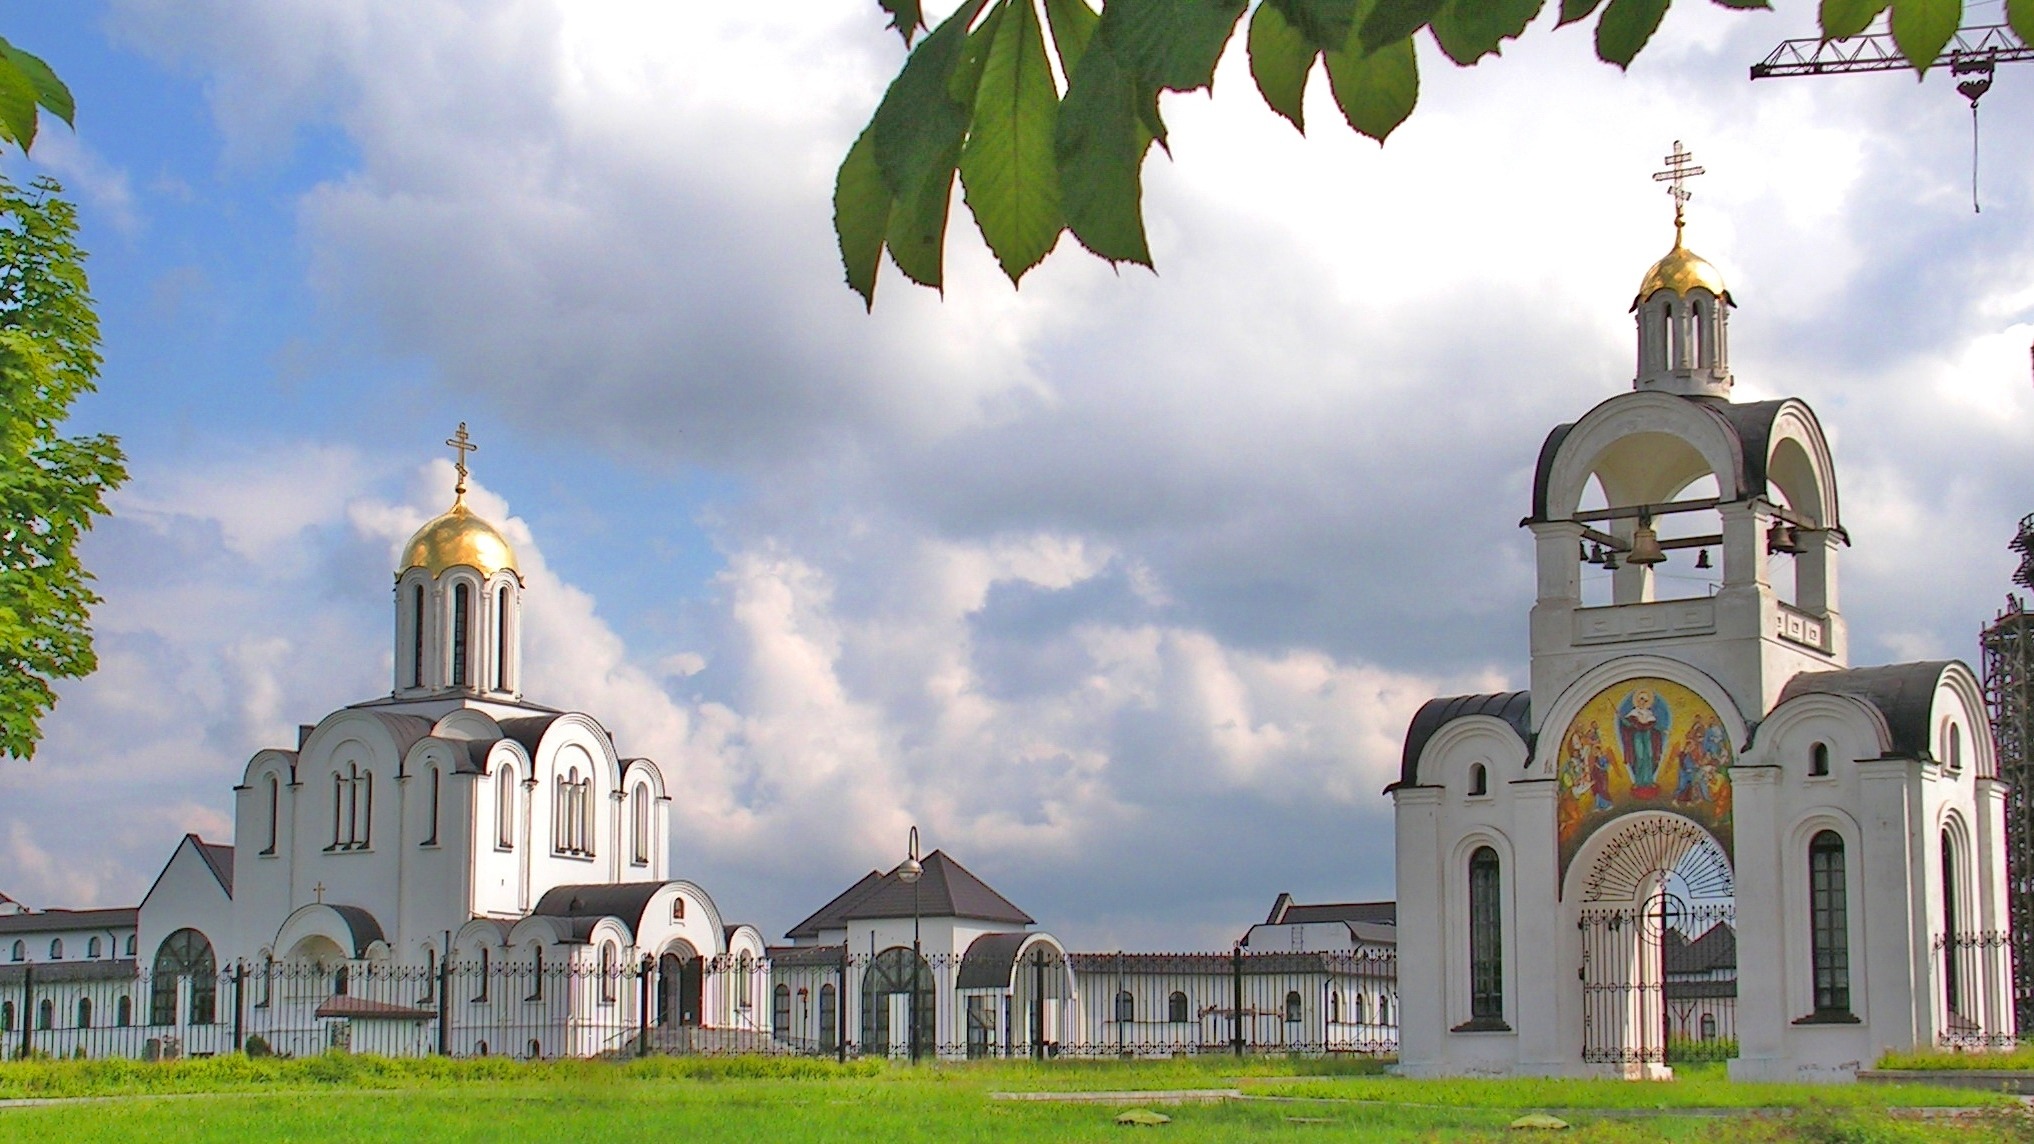
building, landmark, church, cathedral, chapel, place of worship, monastery, estate, ortodox, minsk, spanish missions in california